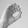
ASL letter: O